Dhan Dhana Dhan

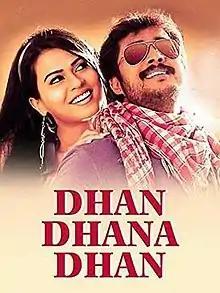

Dhan Dhana Dhan is a 2011 Indian Kannada film in the romance genre starring Prem and Sharmila Mandre. The film is directed by Ramnath Rigvedi. K. Sai Karthik is the music director of the film. Santhosh Singh has jointly produced the film with Wasim. D. This film is a remake of "Hum Kisise Kum Naheen".